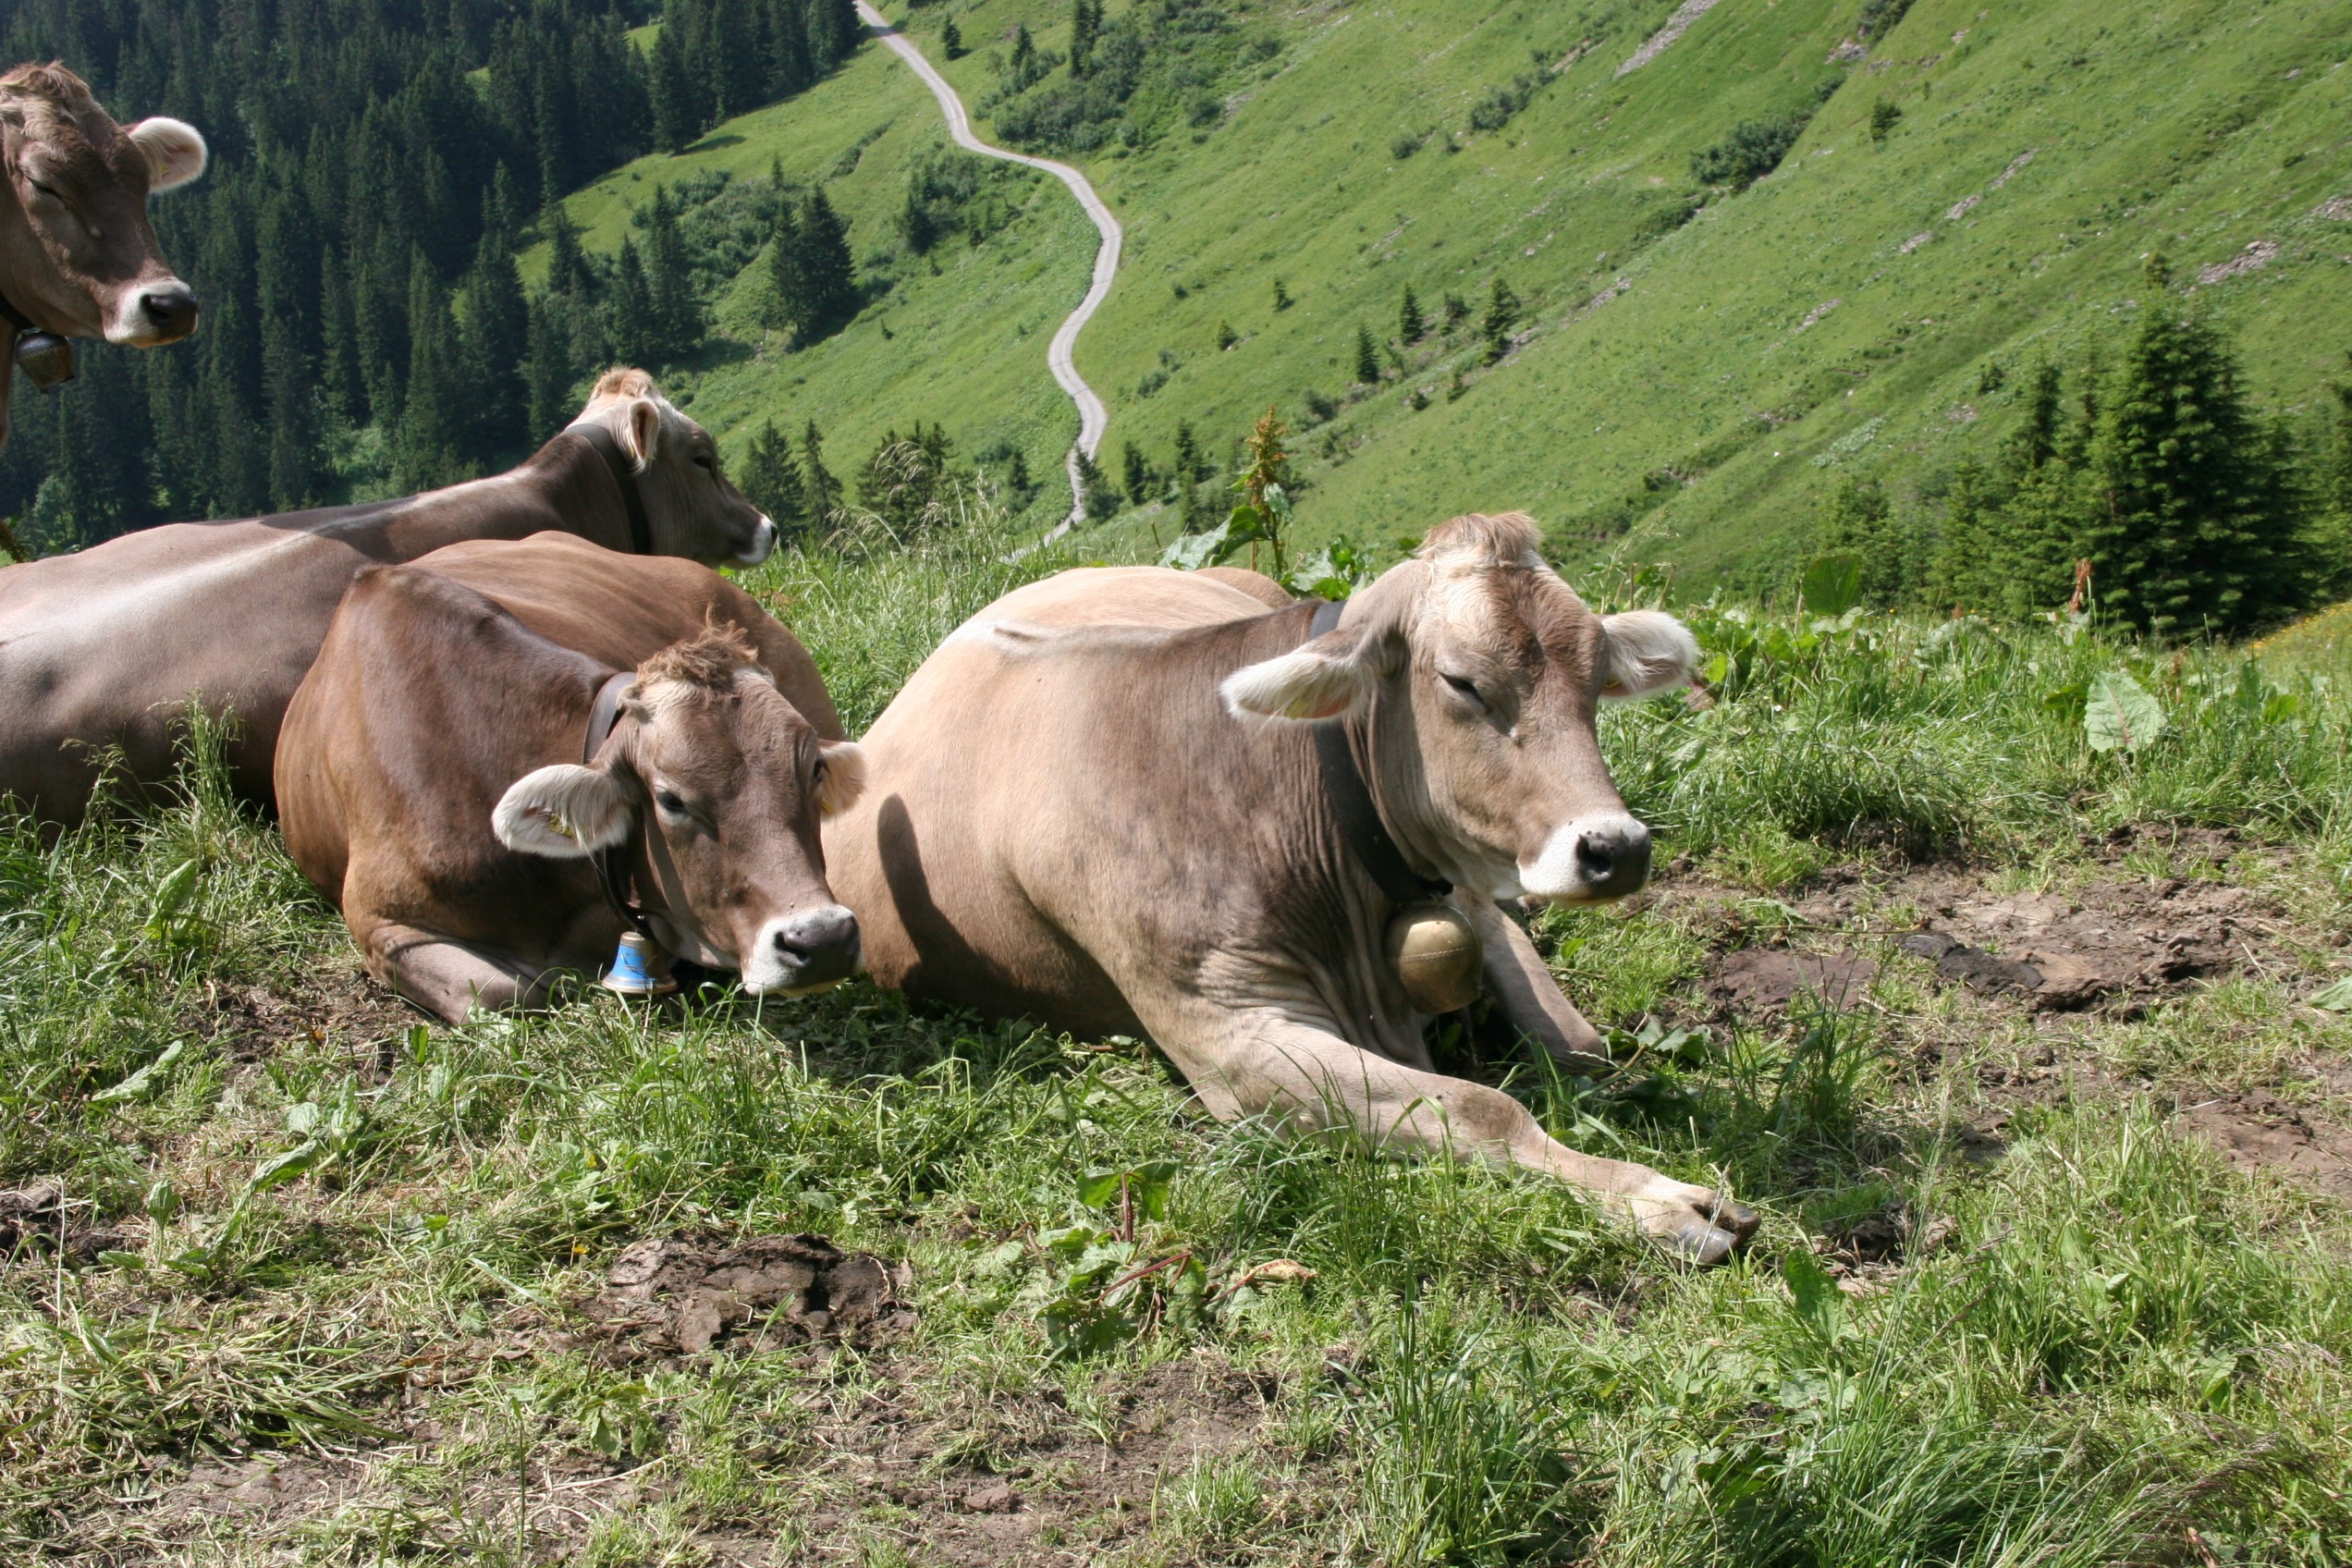
meadow, wildlife, herd, pasture, grazing, brown, mammal, fauna, cows, mare, alm, alpine meadow, cattle like mammal